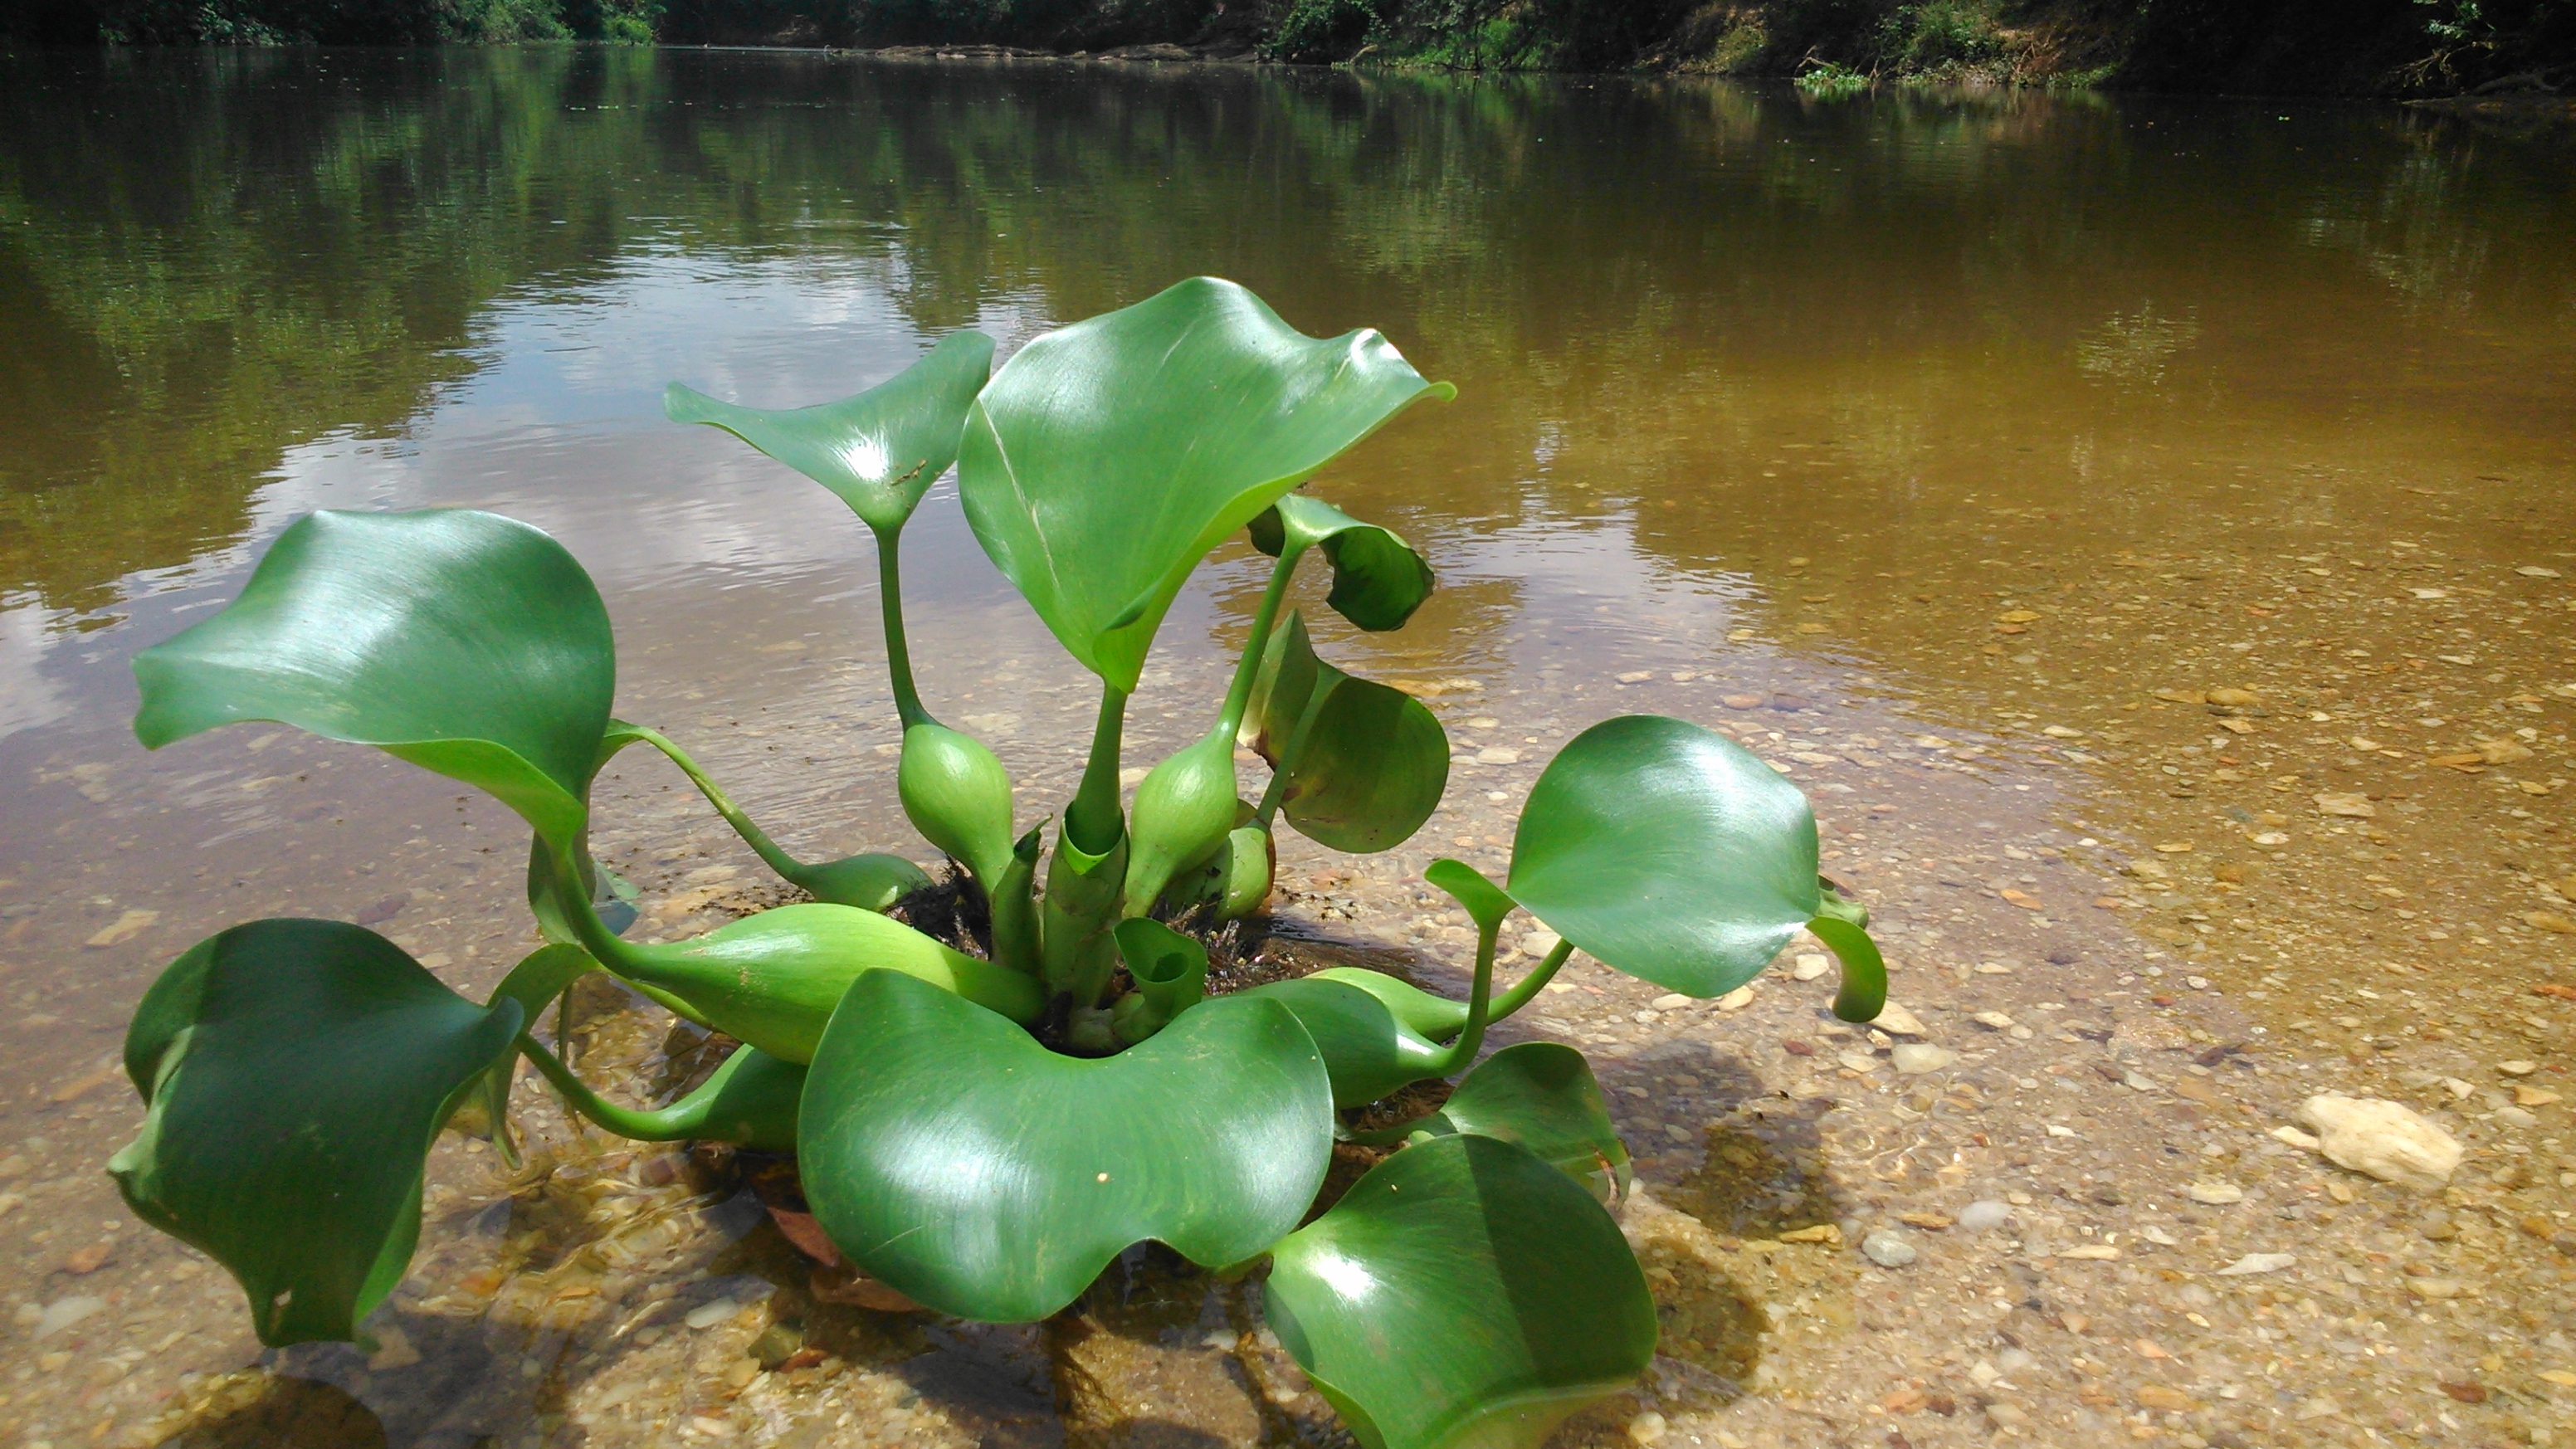
tree, water, nature, outdoor, plant, leaf, flower, river, summer, pond, green, botany, garden, flora, arum, flowering plant, land plant